Paper Shadows

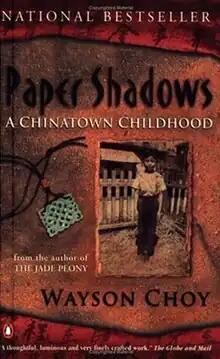
First edition cover of Canadian release

Paper Shadows: A Chinatown Childhood is a memoir written by the Canadian writer Wayson Choy, first published in October 1999 by Viking Press. In the book, the author chronicles his experience growing up as an immigrant in Vancouver's Chinatown in the 1940s and 1950s. "Paper Shadows" received shortlist honours for the 2000 Vancouver City Book Award and won the 2000 Edna Staebler Award for Creative Non-Fiction.